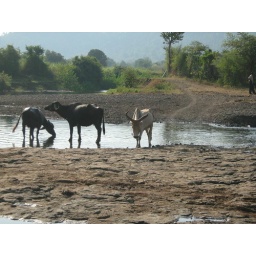
0330 Buffalo's in the river with the road we travelled on to